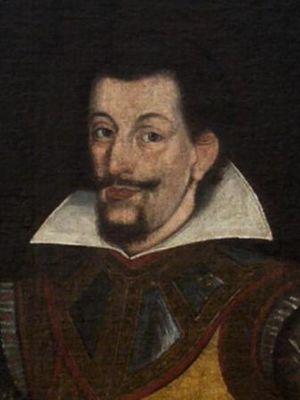
Adam Venceslas de Cieszyn est un prince de la dynastie Piast né le 12 décembre 1574 et mort le 13 juillet 1617. Il règne sur le duché de Cieszyn de 1579 jusqu'à sa mort.